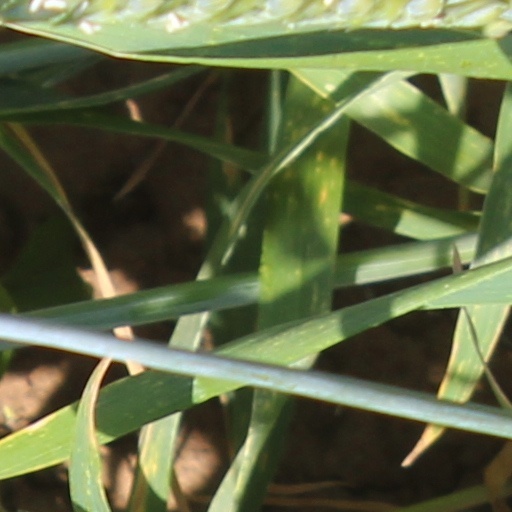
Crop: wheat